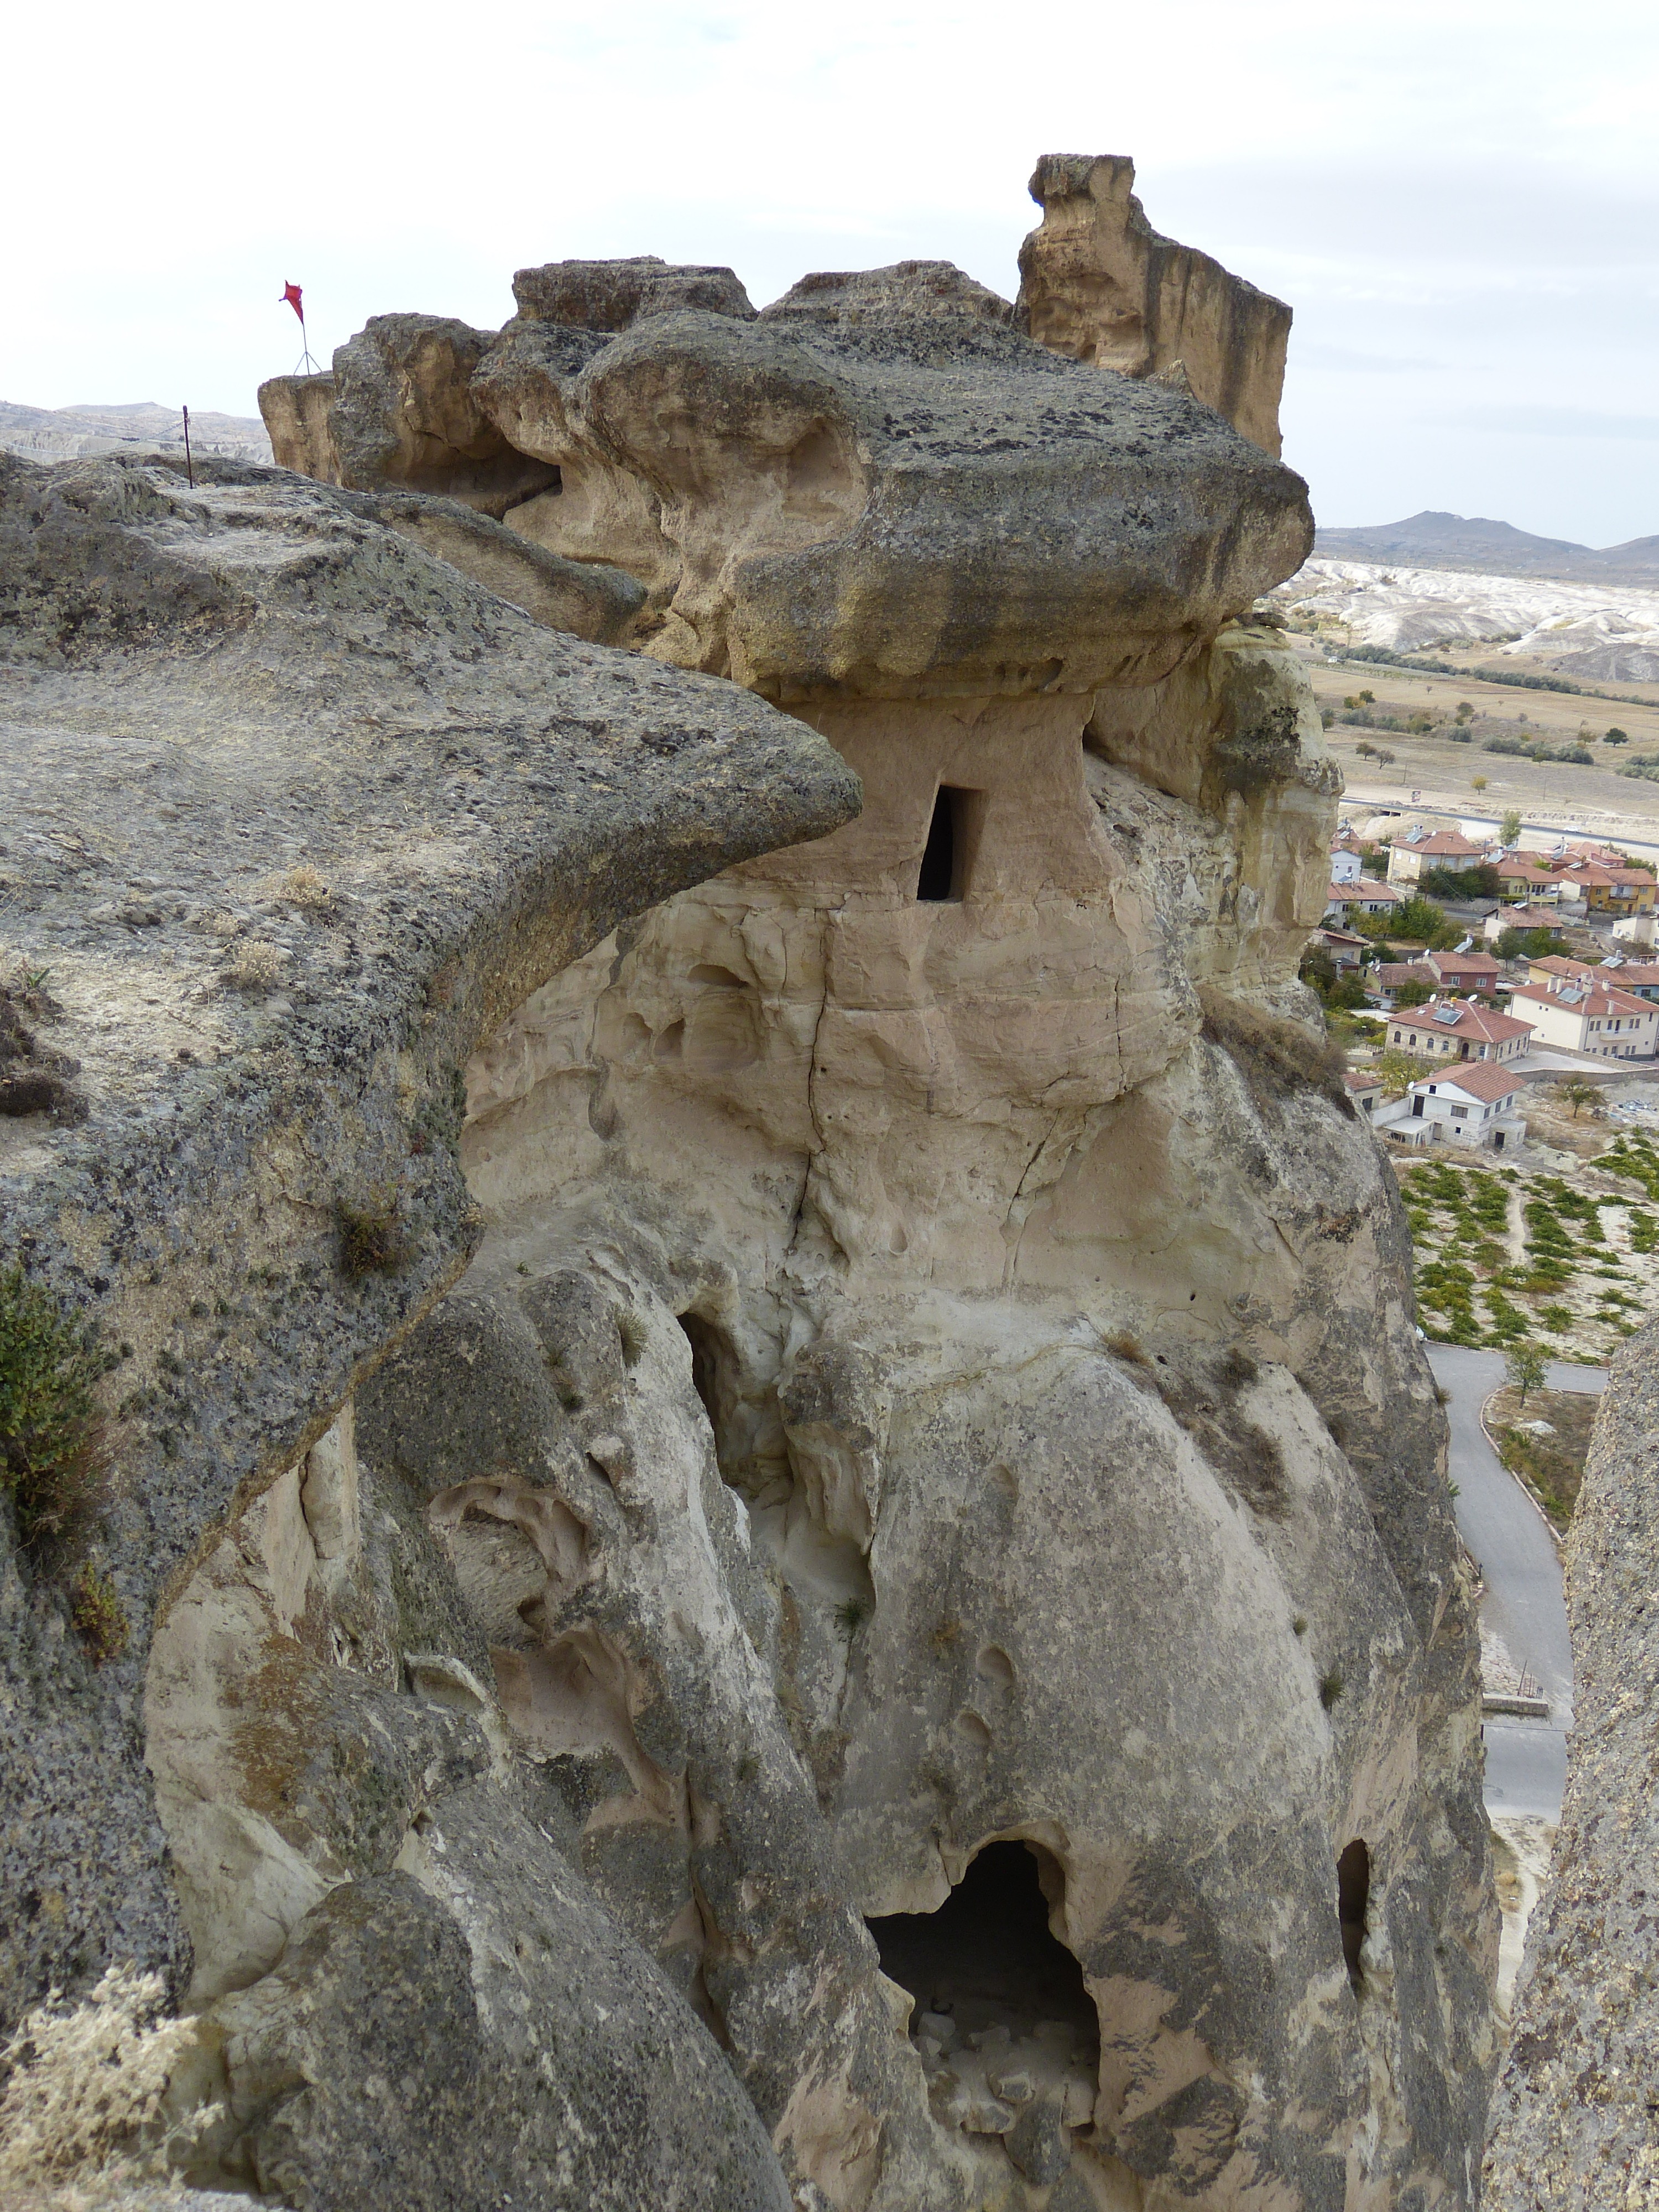
rock, monument, formation, flag, terrain, material, climb, ascent, sculpture, great, geology, temple, ruins, turkey, tufa, monolith, archaeological site, ancient history, rock town, cavusin, avanos, nev ehir cappadocia